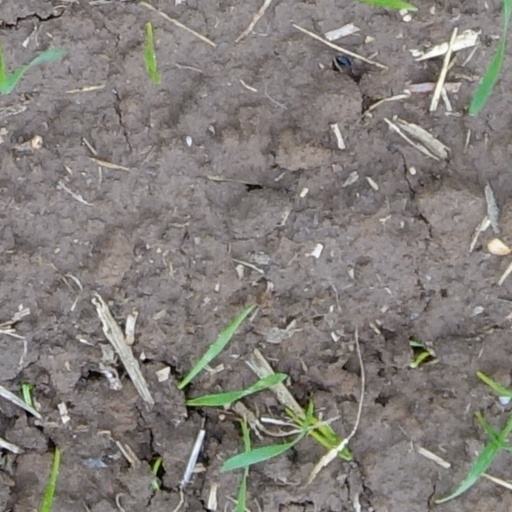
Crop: wheat